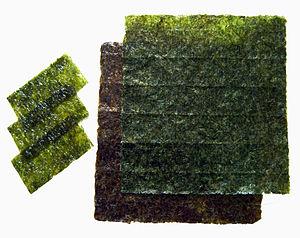
Une algue alimentaire est une algue comestible qui a une vocation alimentaire directe et indirecte. Les algues comestibles sont traditionnellement consommées comme fruits de mer en Asie du Sud-Est où elles sont cultivées depuis le Vᵉ siècle, l’industrie agroalimentaire a découvert leurs propriétés physico-chimiques depuis le milieu du XXᵉ siècle pour réaliser des additifs alimentaires à base d'alginate, d'agar-agar, de carraghénane ou d'hydrocolloïde principalement utilisés comme gélifiants-texturants, épaississants, émulsifiants ou stabilisants.
Le sushi est un plat traditionnel japonais, composé d'un riz vinaigré appelé shari combiné avec un autre ingrédient appelé neta qui est habituellement du poisson cru ou des fruits de mer. Cette forme d'art culinaire est un des emblèmes de la cuisine japonaise dans le monde, alors que sa consommation n'est qu'occasionnelle au Japon. Les types de sushis les plus répandus sont les nigirizushi, constitués d'une boule de shari formée à la main recouverte d'une tranche de neta, les makizushi qui sont des rouleaux de nori renfermant du shari et d'autres ingrédients ou le chirashizushi composé de shari recouvert de divers accompagnements. Il ne faut pas confondre les sushis avec les sashimis, un plat japonais constitué de tranches de poisson cru.
Nori désigne différentes algues rouges comestibles, utilisées dans la cuisine japonaise notamment dans l'élaboration des makizushi et des temaki. Pour autant, lorsqu'elles sèchent, la couleur rouge s'estompe. On distingue alors deux types d'algues séchées : les noires, et les vertes.
Le gimbap est un en-cas ou un repas très populaire en Corée. Il est fait de riz blanc, d'huile de sésame grillé et divers autres ingrédients, l'ensemble étant roulé dans une algue séchée du genre Porphyra, servi froid et coupé en tranches de la taille d'une bouchée. Le gimbap est souvent mangé lors des pique-niques ou d’événements en extérieur, ou comme un déjeuner léger avec du kimchi.